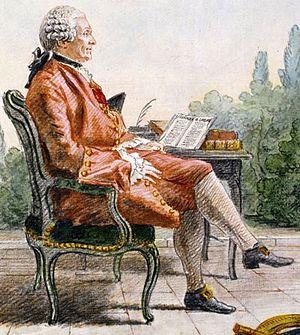
Charles Marie de La Condamine, né le 27 janvier 1701 à Paris et mort le 4 février 1774 à Paris, est un explorateur et un scientifique français, astronome et encyclopédiste du XVIIIᵉ siècle.